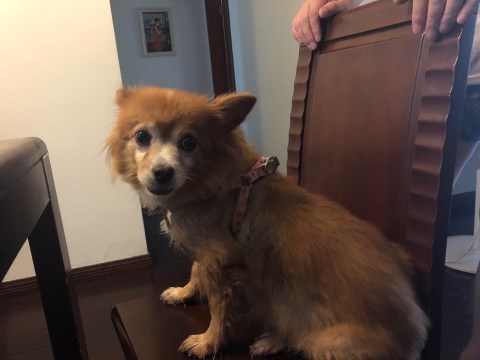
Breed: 1936-n000005-Pomeranian